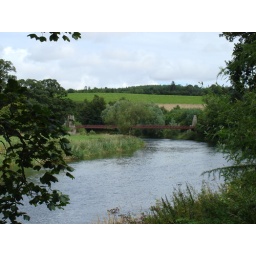
Brighter bridge over the river